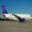
Label: airplane